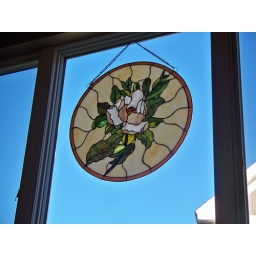
Stained glass decoration in the common house